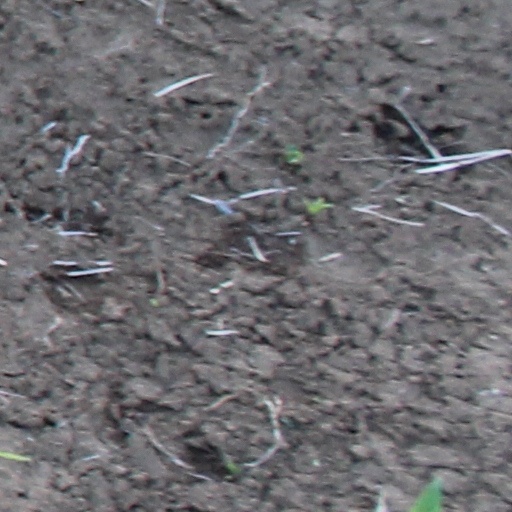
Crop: wheat